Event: Nepal Earthquake
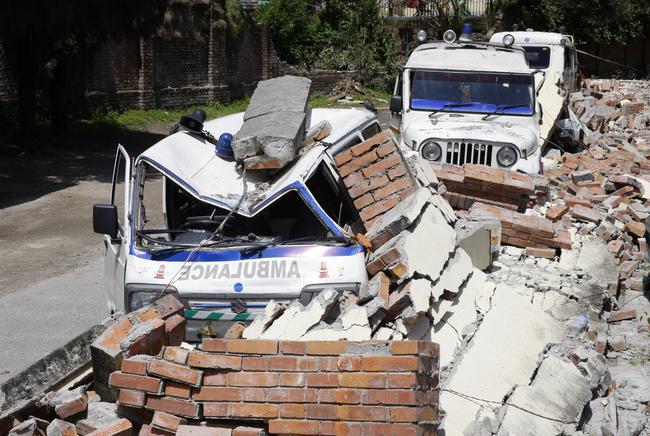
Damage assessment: damage